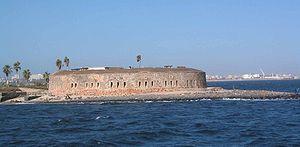
Liste de forts, fortifications, citadelles et places fortes en Afrique
Le Musée historique du Sénégal à Gorée est un musée rattaché à l'Institut fondamental d'Afrique noire et installé sur l'île de Gorée, dans la baie de Dakar, au Sénégal. Il est consacré à l'histoire générale du pays, des origines à l'indépendance, et tout particulièrement à celle de Gorée, avec, notamment mais non exclusivement, le souci d'expliquer et de commémorer le commerce des esclaves qui a sévi dans cette région.